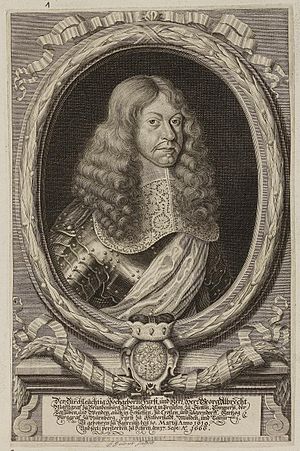
Marie Elisabeth af Slesvig-Holsten-Sønderborg-Glücksborg / Biografi
Markgrev Georg Albrecht af Brandenburg-Kulmbach.
Marie Elisabeth af Slesvig-Holsten-Sønderborg-Glücksborg var en dansk-tysk prinsesse af den ældre glücksborgske linje. Hun var datter af hertug Philip af Slesvig-Holsten-Sønderborg-Glücksborg og blev gift med markgreve Georg Albrecht af Brandenburg-Kulmbach i 1651.